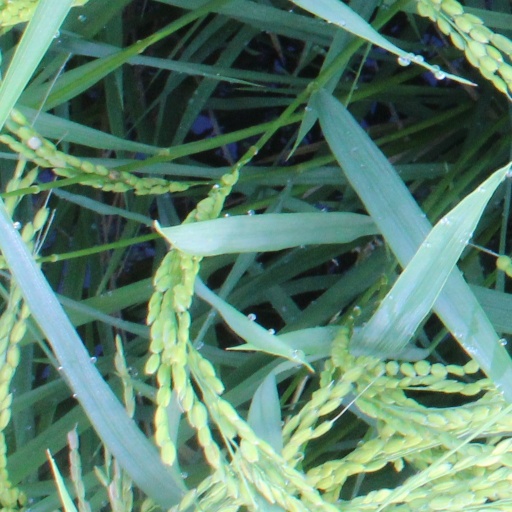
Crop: rice